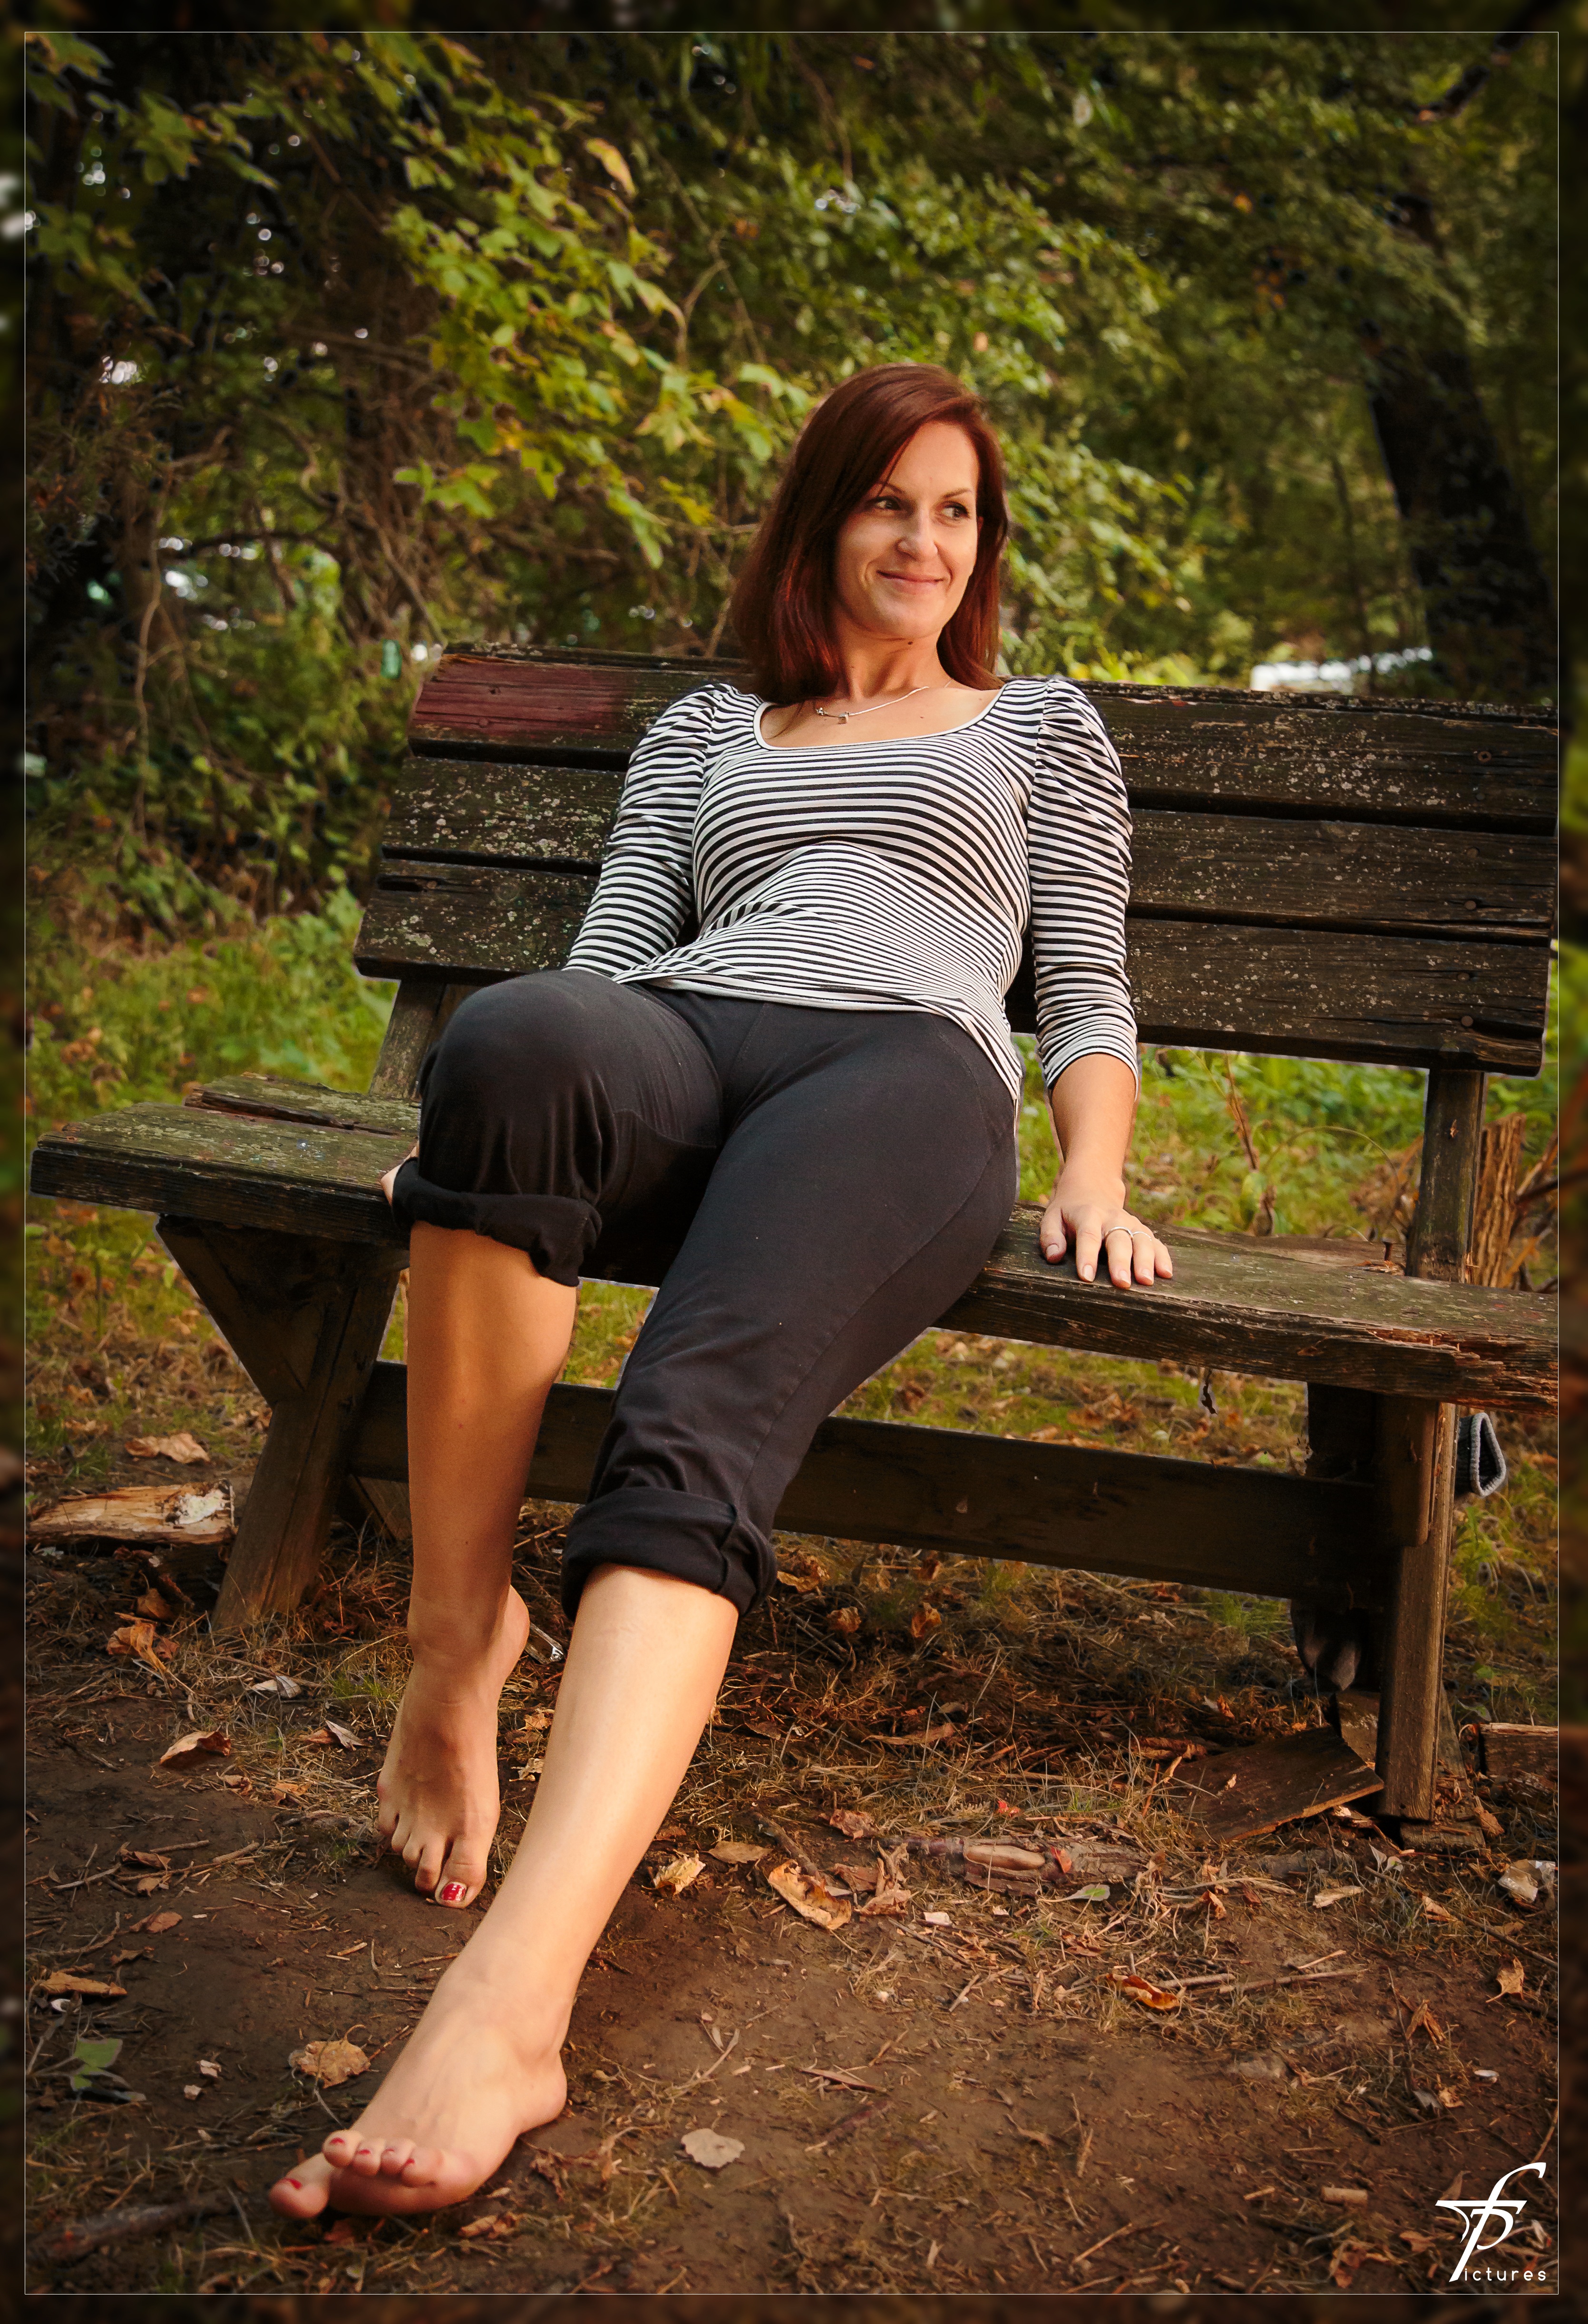
forest, person, people, girl, woman, bench, photography, sunlight, female, leg, portrait, model, spring, sitting, park, fashion, clothing, lady, season, outdoors, dress, happy, photograph, beauty, beautiful, pretty, photo shoot, portrait photography, human positions, art model